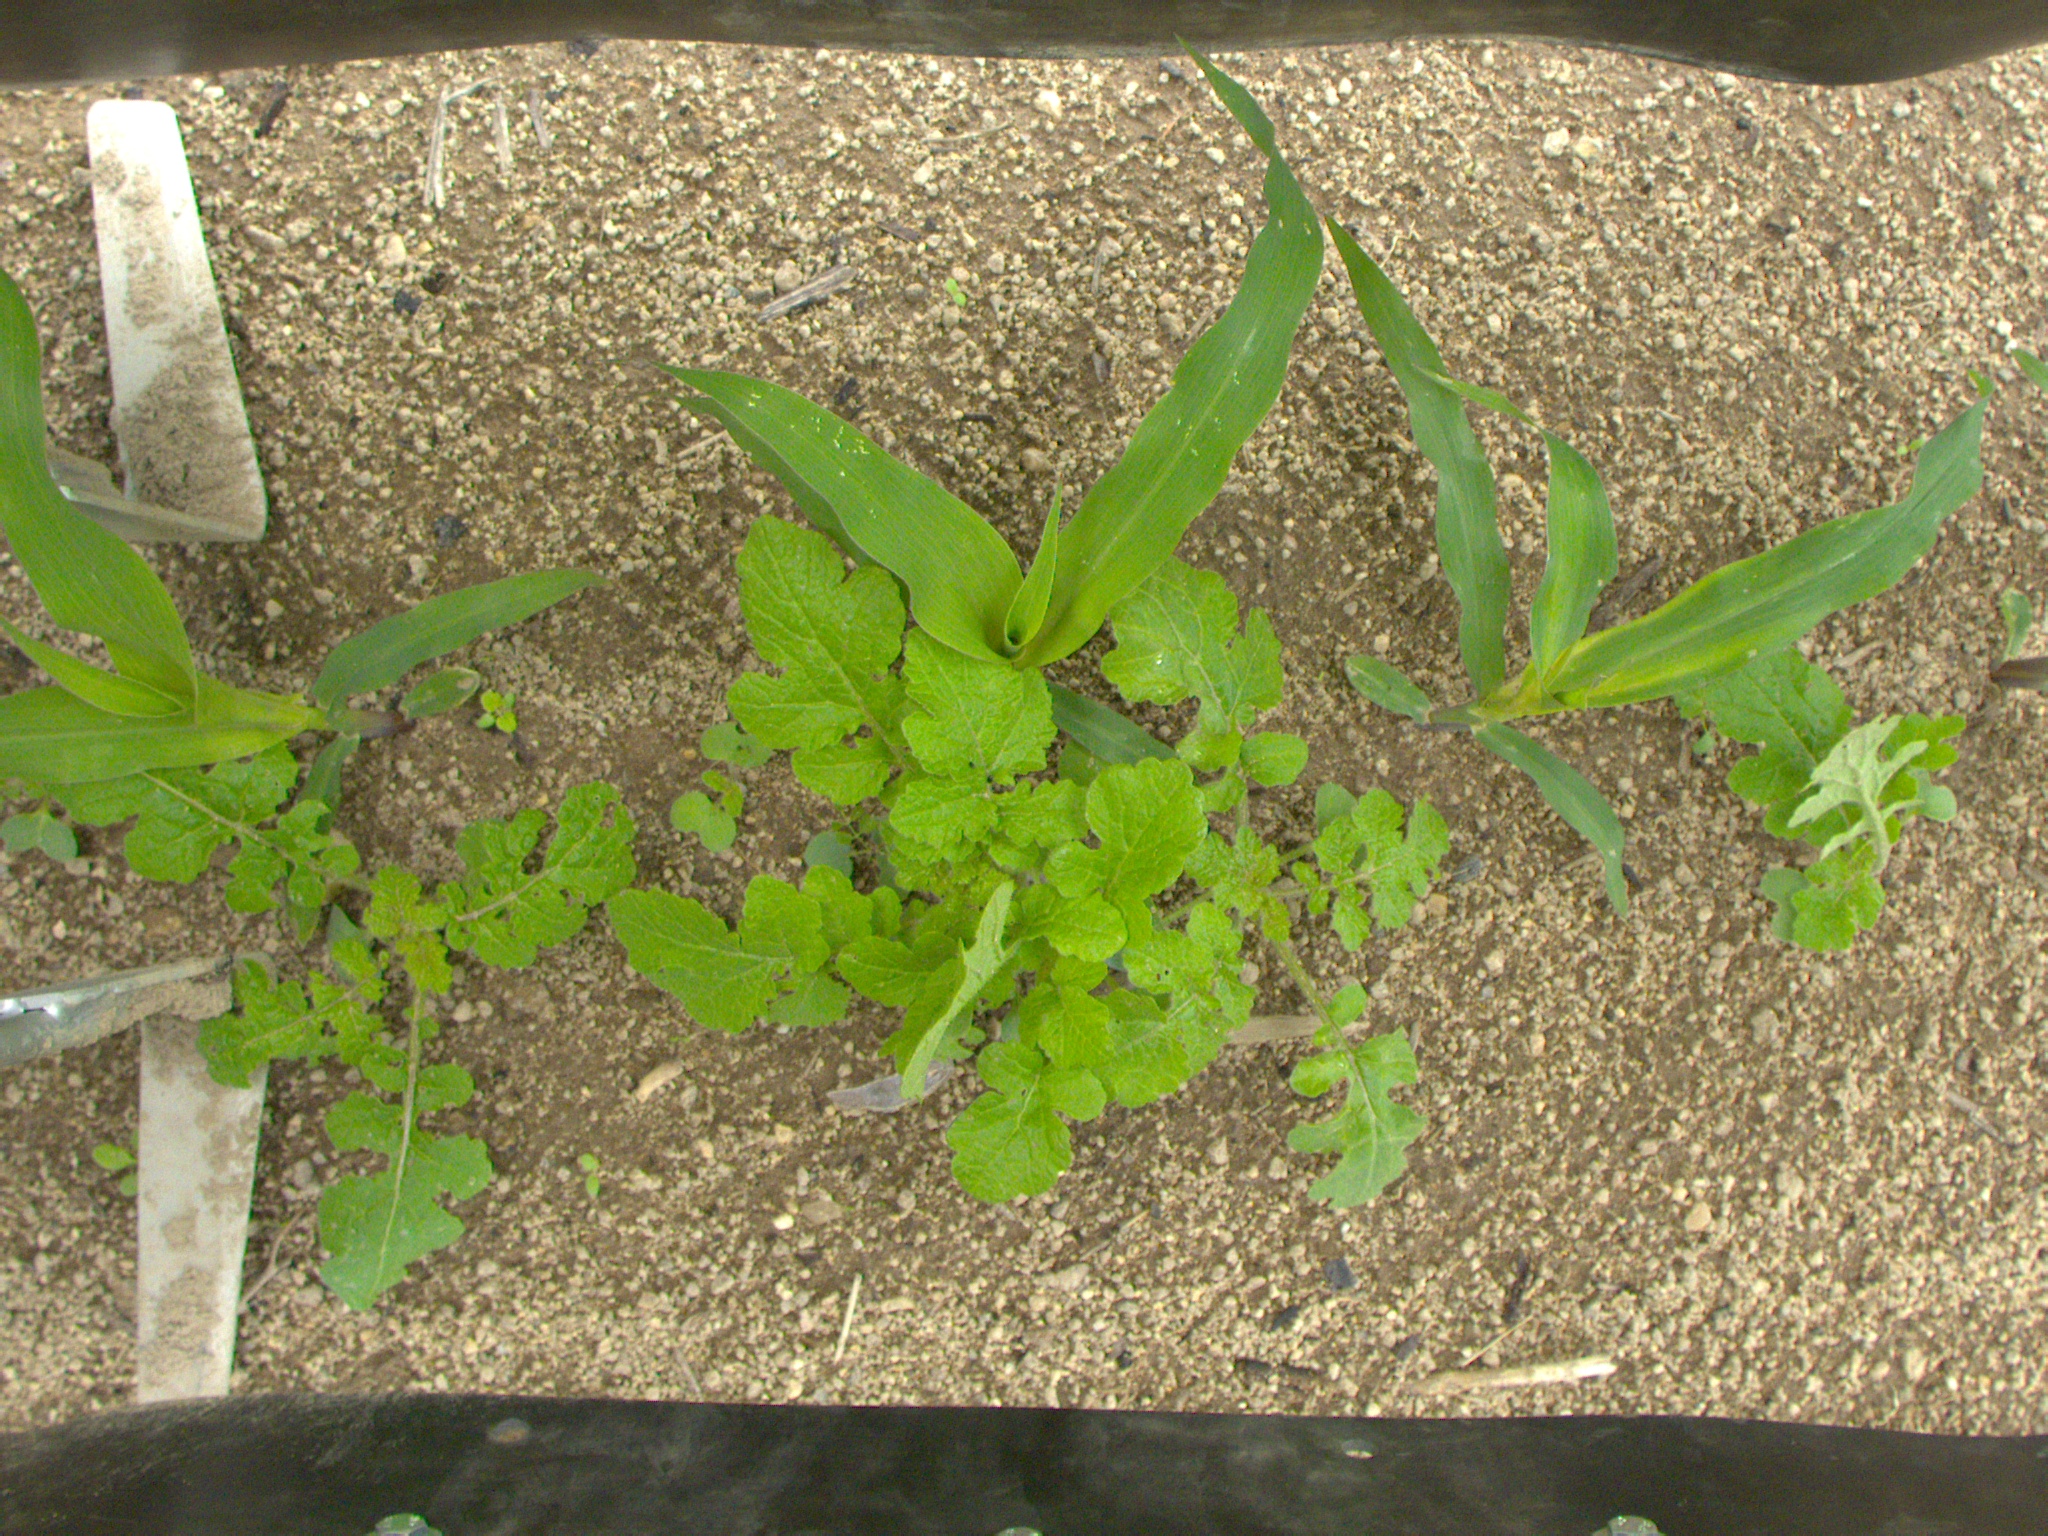
Crop: maize
Objects: maize, maize, maize, maize, stem_maize, stem_maize, stem_maize, stem_maize